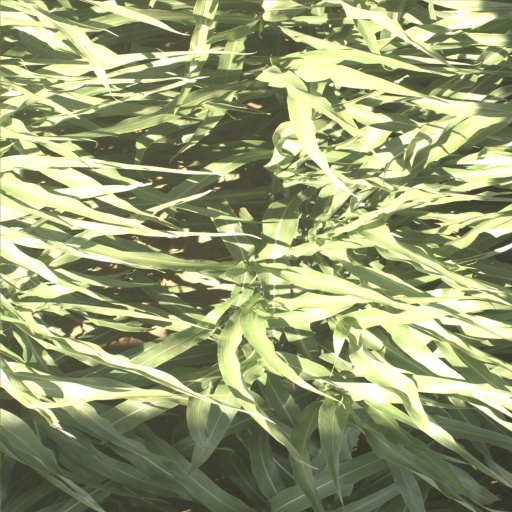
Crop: sorghum